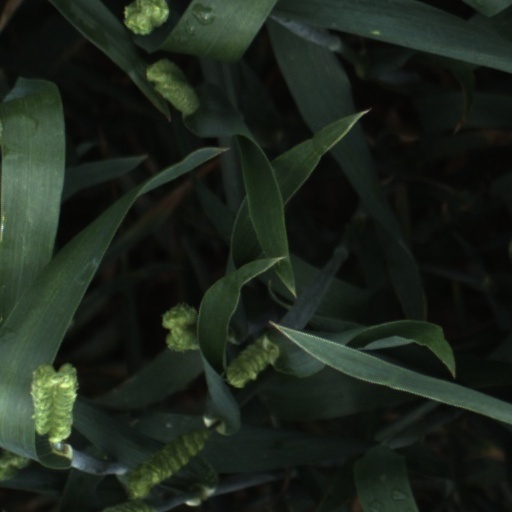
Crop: wheat